Thalictrum occidentale

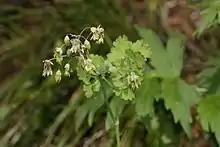
Male flowers (shown) have four, sometimes six, light green to purplish, obovate 3.5 to 4.5 mm long sepals, no petals, and 15 to 30 disordered hanging stamens with purple-brown threadlike filaments, 4 to 10 mm long. The anthers are sharp-tipped, 1.5 to 4 mm long.

"Thalictrum occidentale" is a perennial herb growing erect to a maximum height around a meter. It is hairless to lightly hairy and glandular. The leaves have compound blades divided into a few or many segments, often with three lobes, and are borne on long, slender petioles. The inflorescence is an upright or arching panicle of flowers with leaflike, lobed bracts often growing at the base. The species is dioecious, with male and female flowers occurring on separate plants, and is wind pollinated. The male flower has a bell-shaped calyx of four sepals in shades of greenish white or purple. From the calyx dangle many long, purple stamens tipped with large anthers. The female flower has a cluster of immature fruits tipped with styles in shades of purple. A cluster has 4 to 9, at times up to 14, fruits.